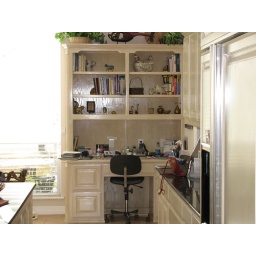
built in desk in kitchen